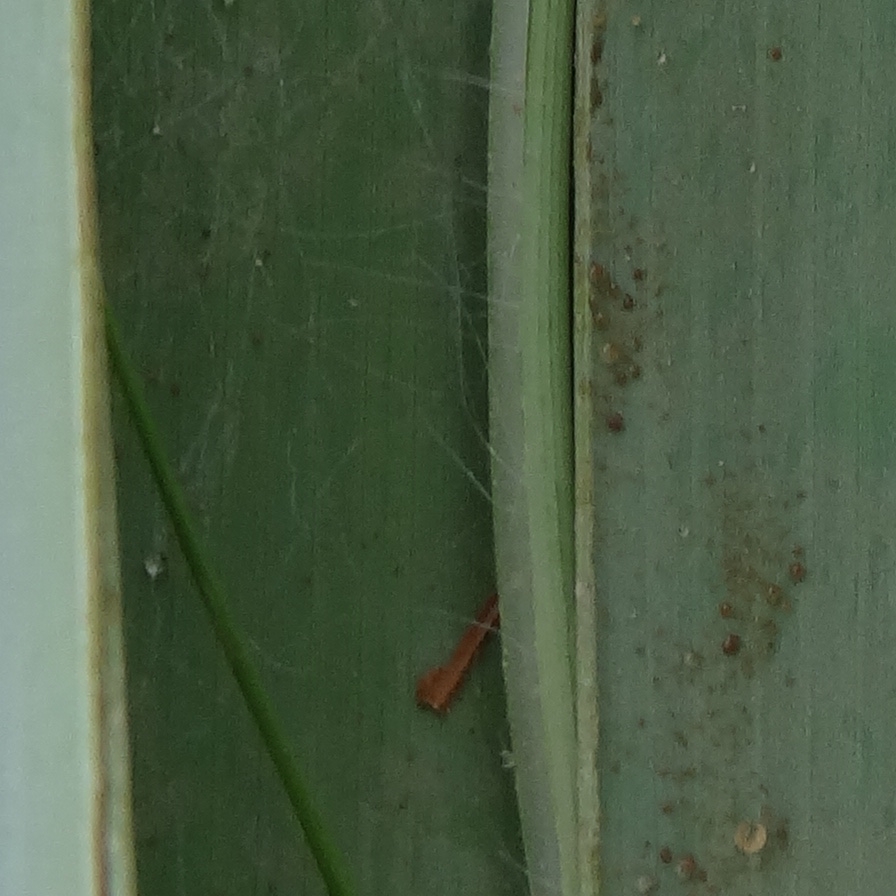
Label: Honey